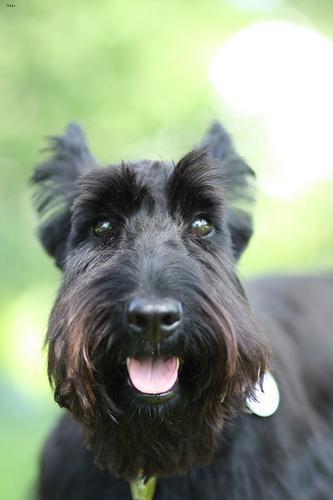
scottish terrier